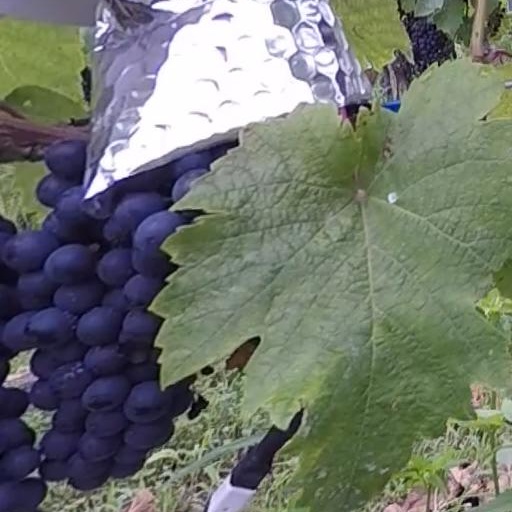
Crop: grape